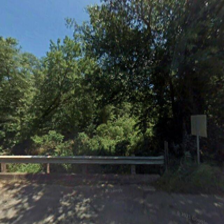
Label: streetView